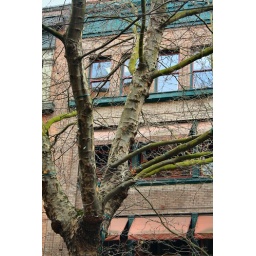
While standing at the bus stop on 1st Ave S, in Pioneer Square. Seattle, WA